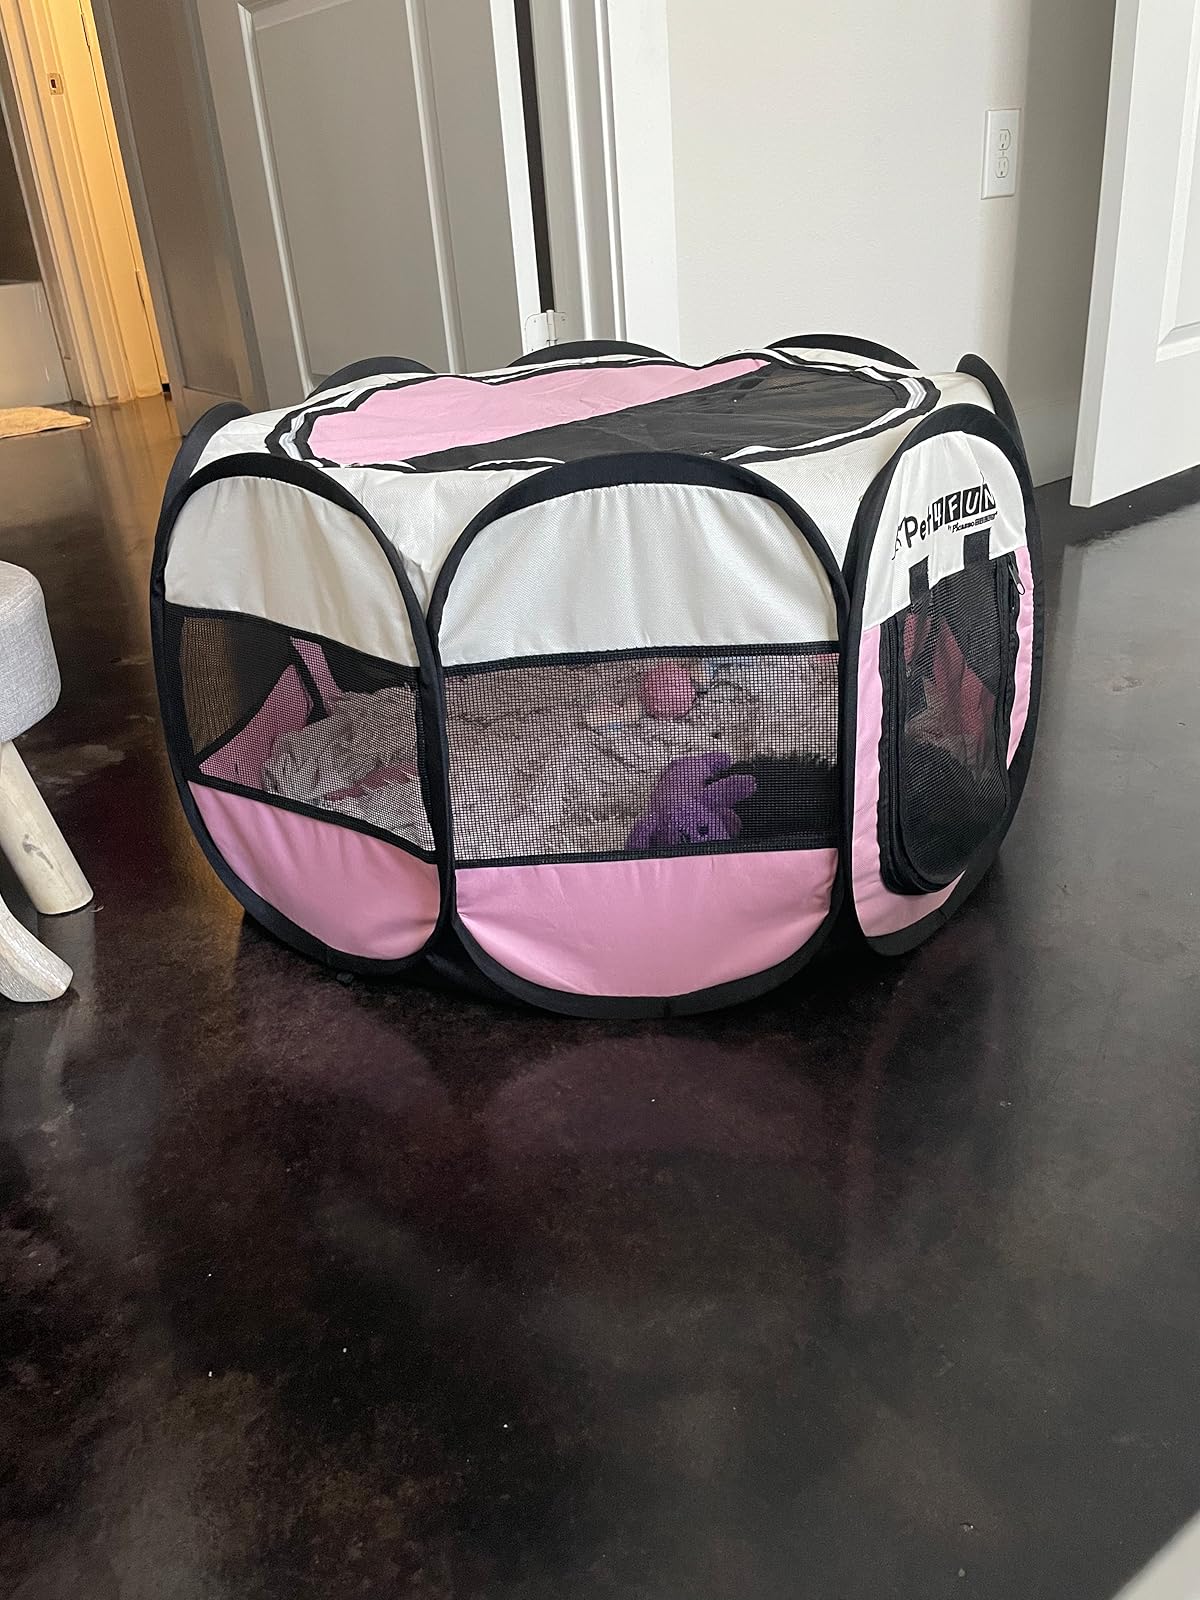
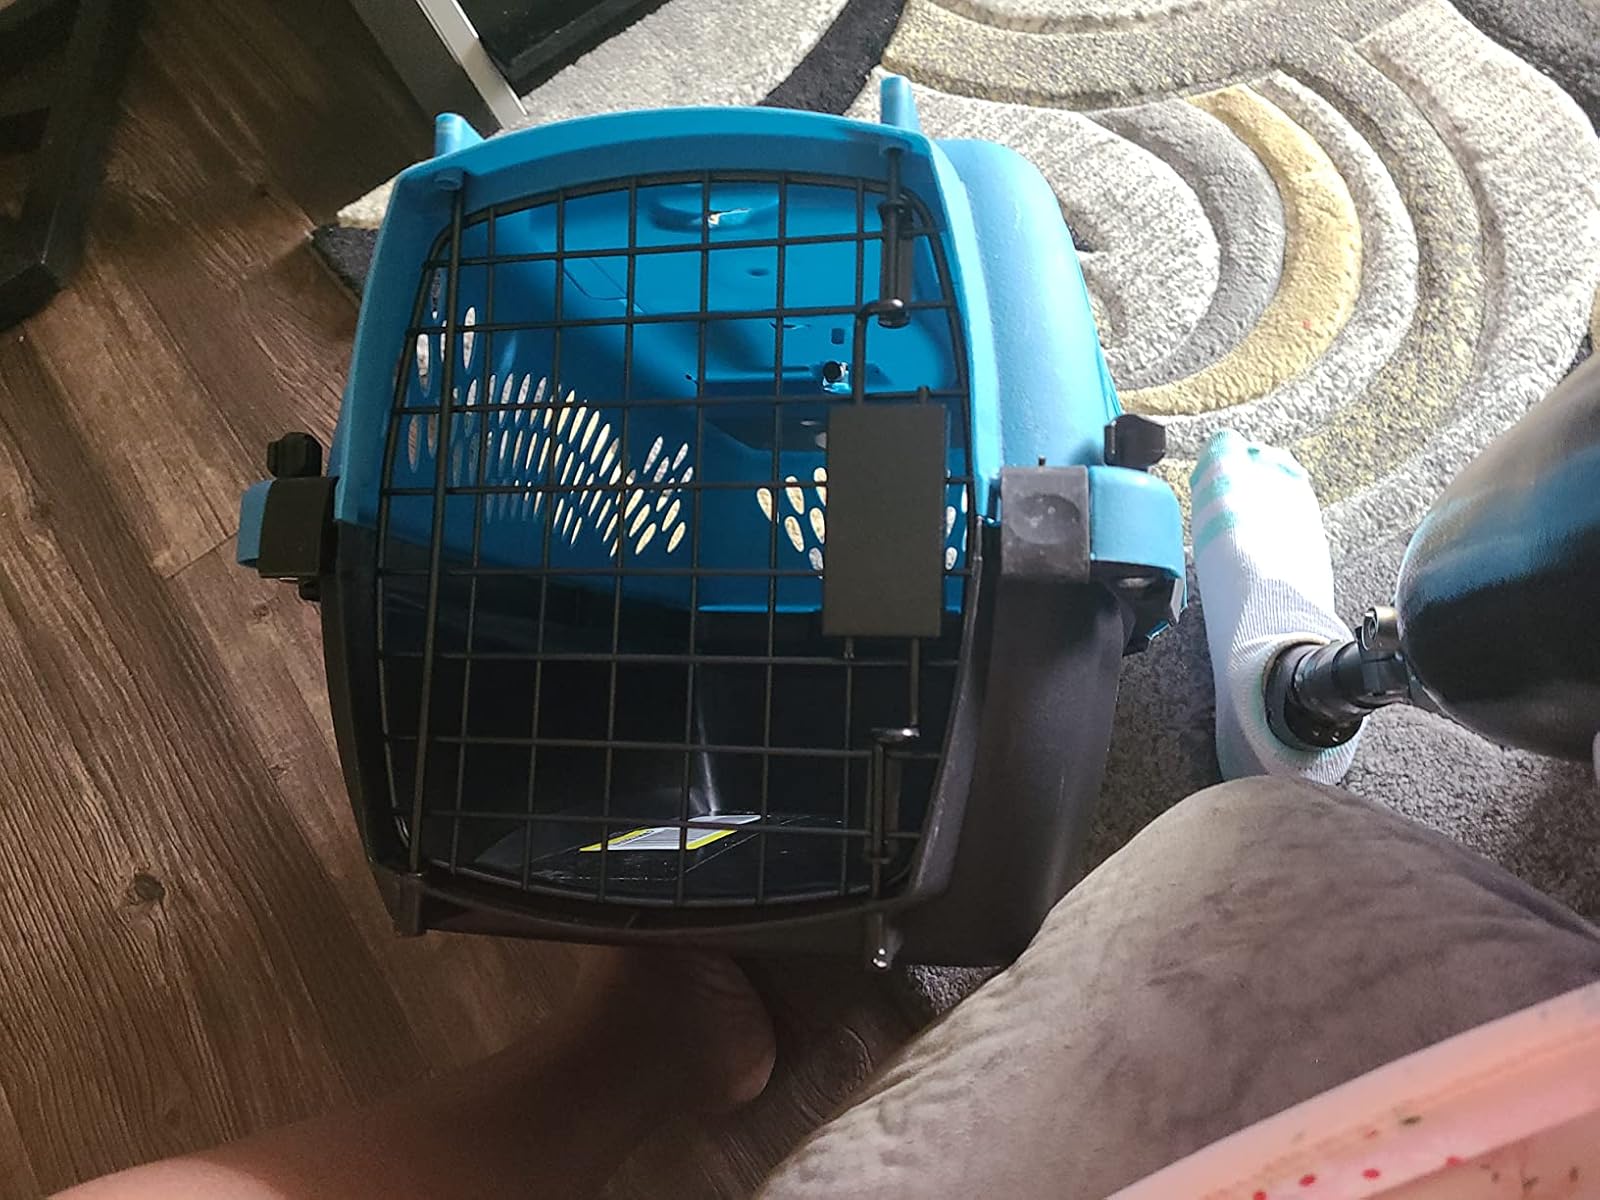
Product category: items_kennel
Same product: no